Boca Raton, Florida

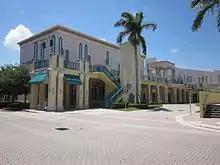
Boca Raton Museum of Art

Mizner Park is a lifestyle center in downtown Boca Raton. The area contains several stores and fashion boutiques, restaurants, an iPic movie theater, and housing. The Center for the Arts at Mizner Park is on the development's north end, which includes the Boca Raton Museum of Art and the Count de Hoernele Amphitheater. Royal Palm Place is adjacent to Mizner Park, and it contains upscale shopping, restaurants, and apartments.